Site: brandenburg
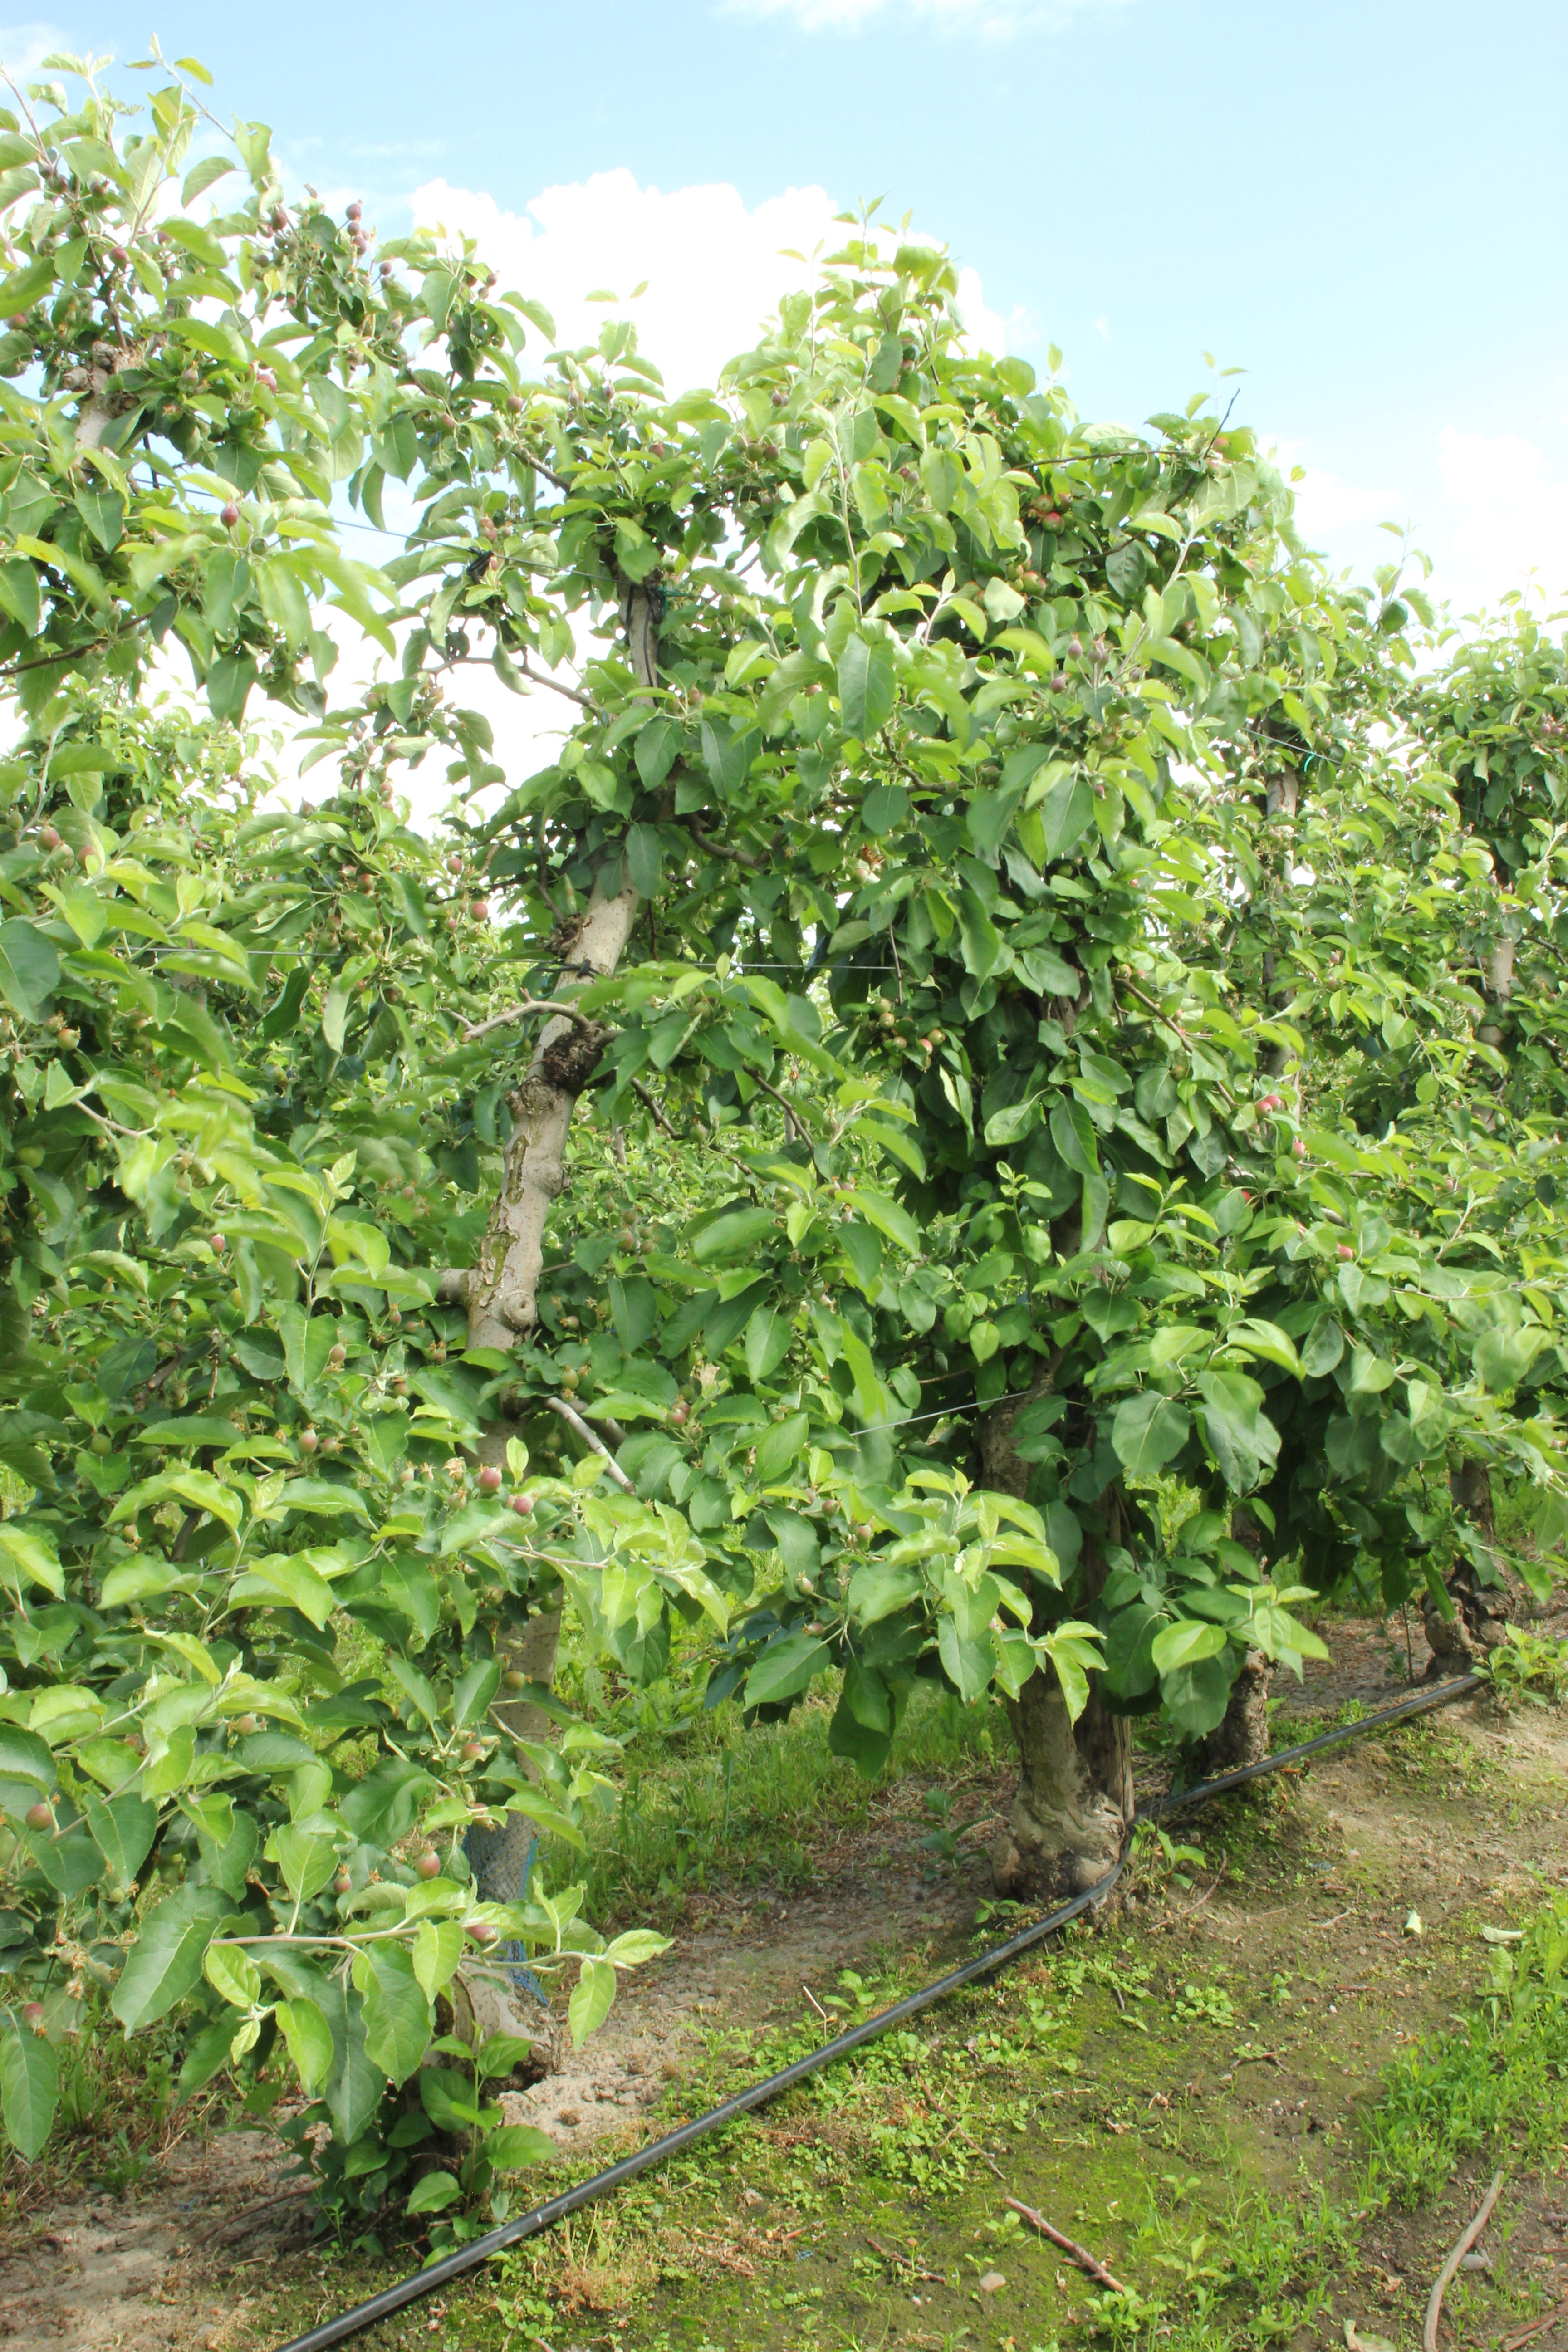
Growth stage (BBCH 72): Development of fruit